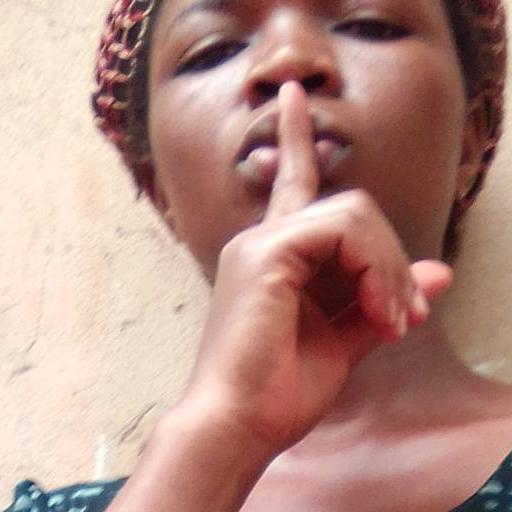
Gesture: mute